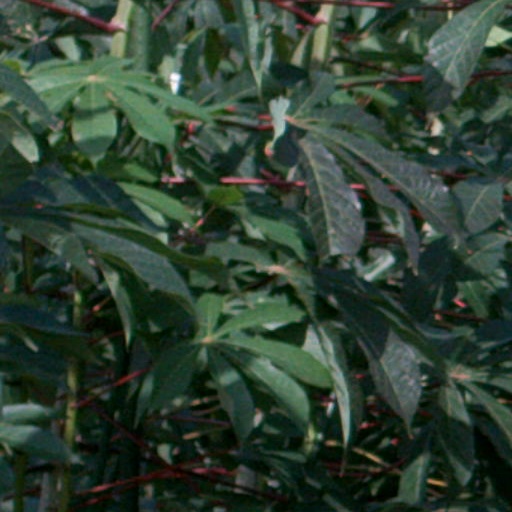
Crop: cassava